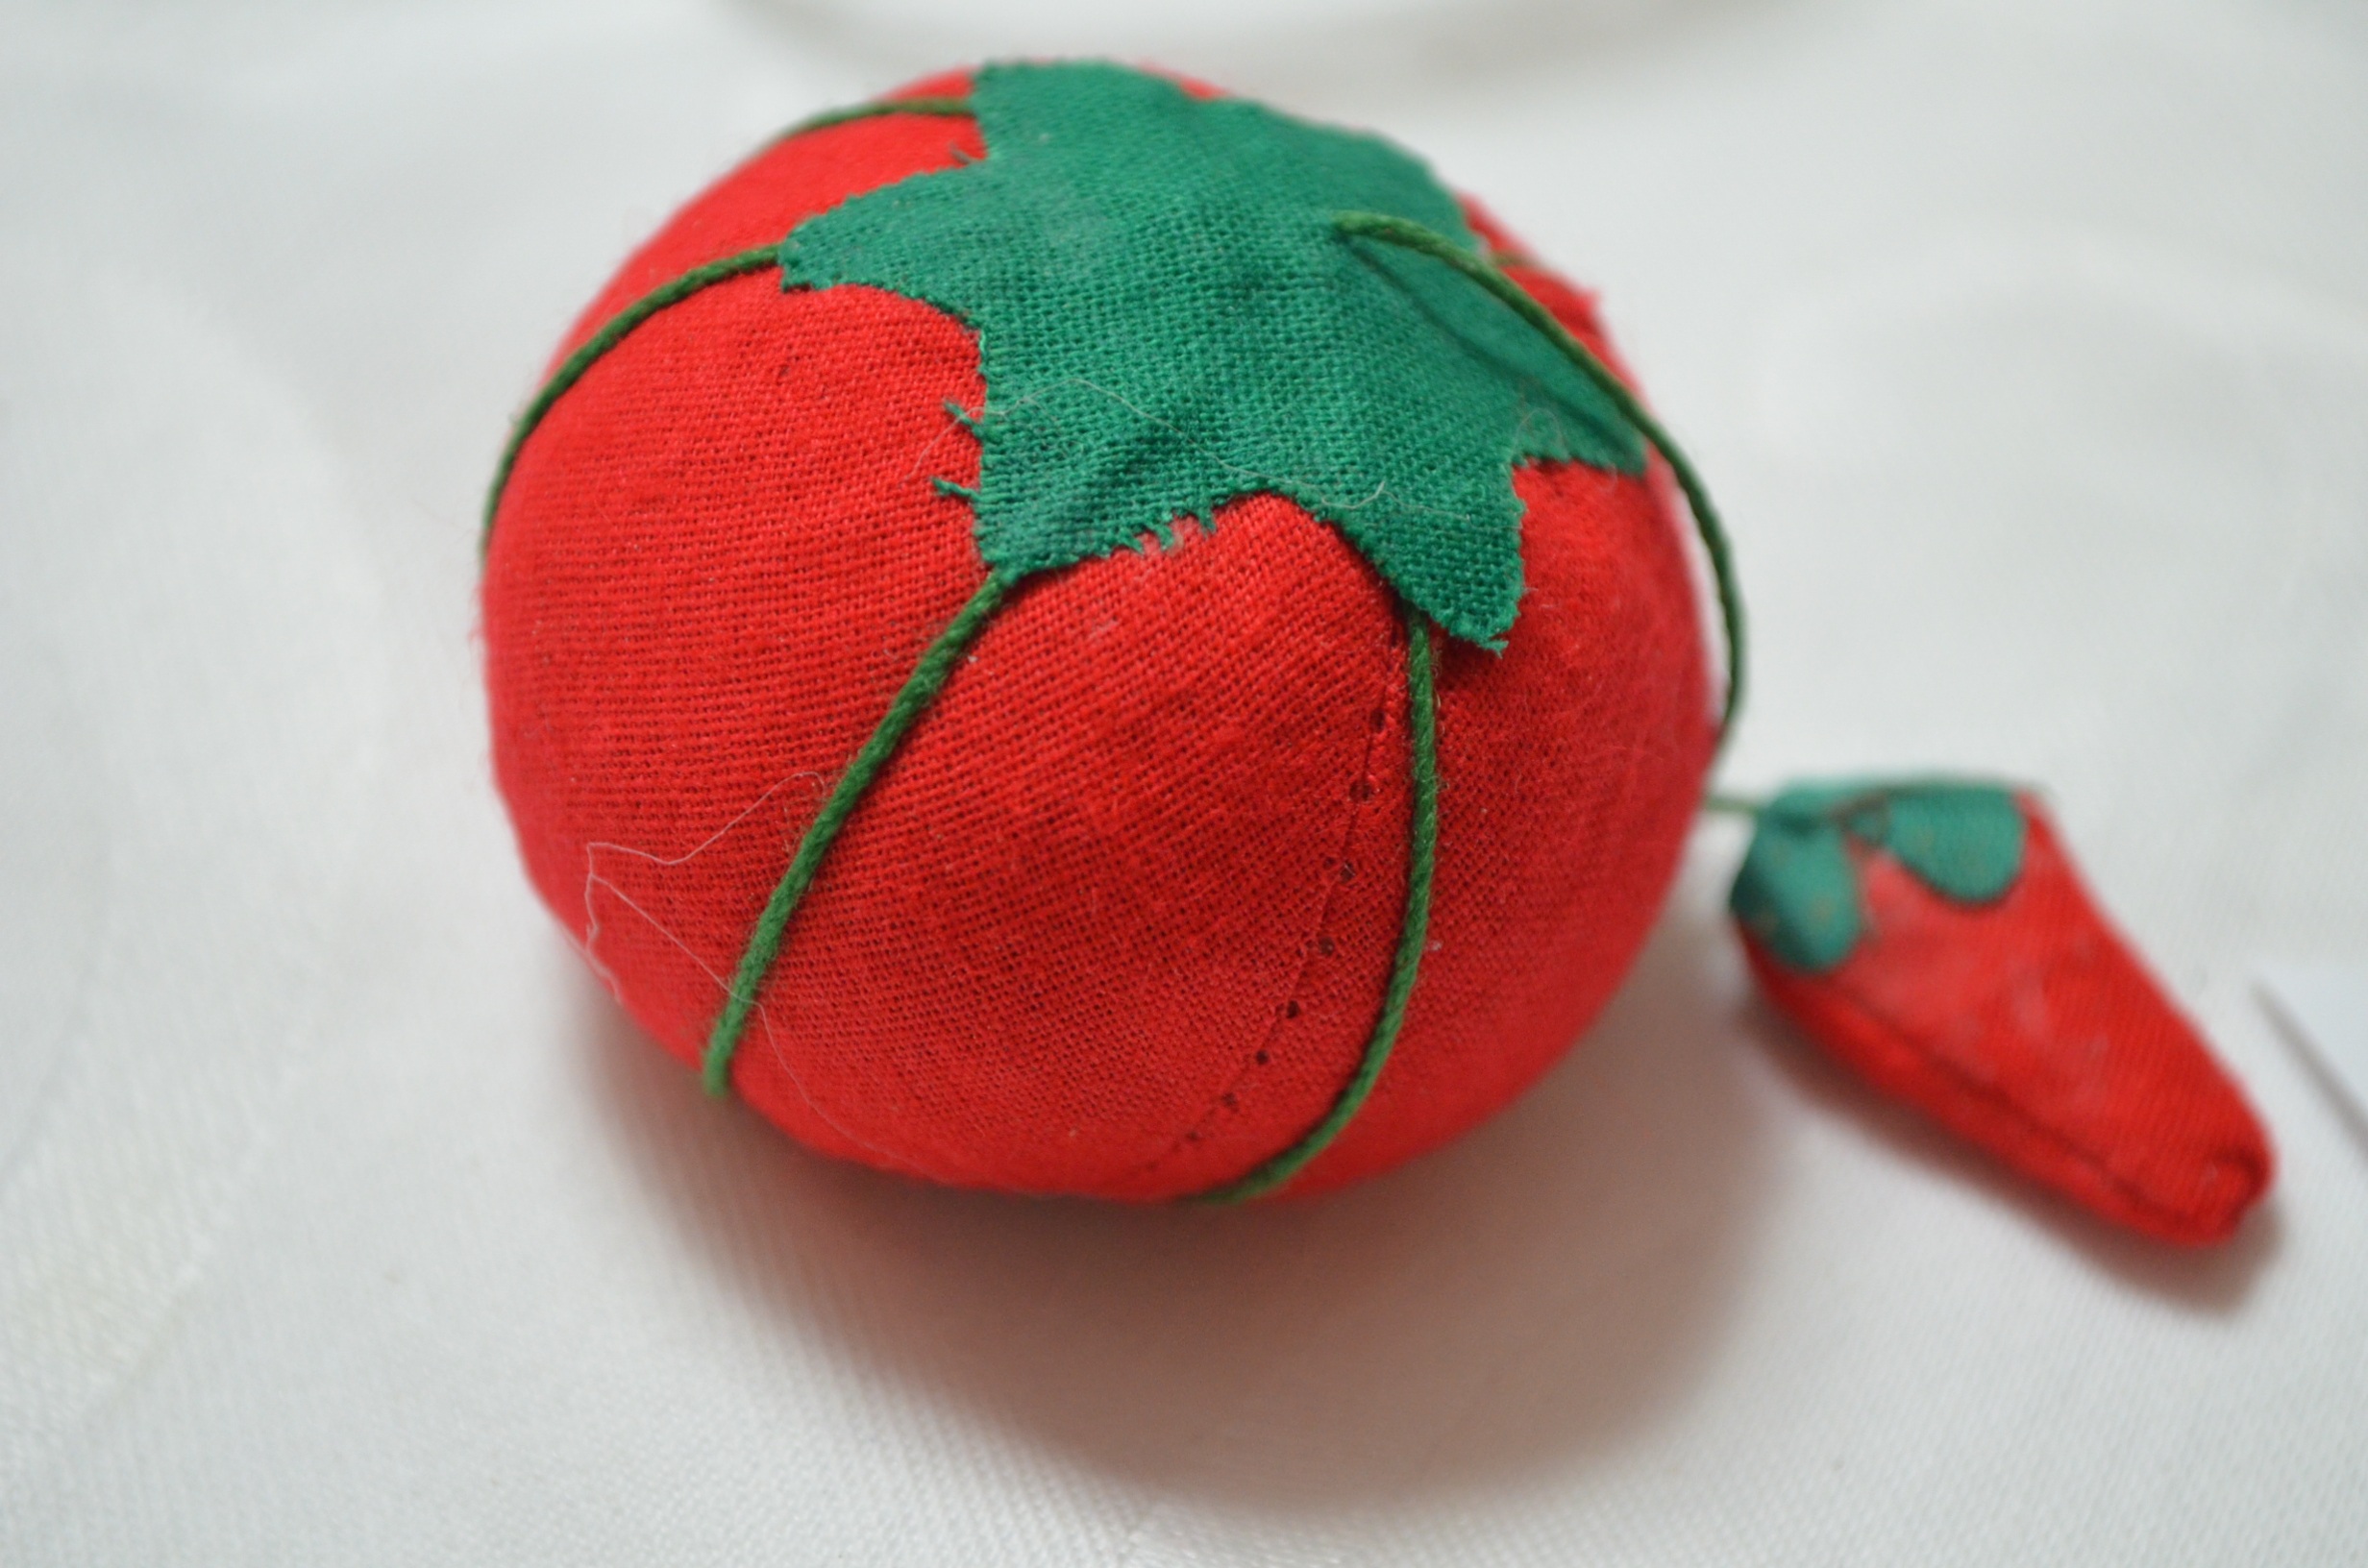
flower, red, produce, kitchen, toy, material, tomato, textile, art, ball, plush, organ, fair, stuffed toy, coin purse